Loughborough Central railway station

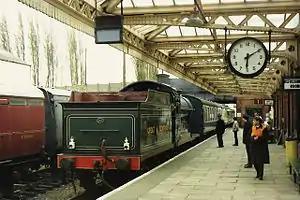
Platform and clock

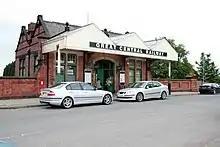
Entrance to station

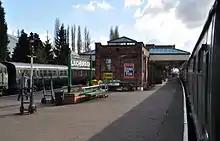
Platforms

Loughborough Central Station is a railway station on the Great Central Railway and the Great Central Railway (preserved) serving Loughborough.